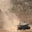
Label: tank